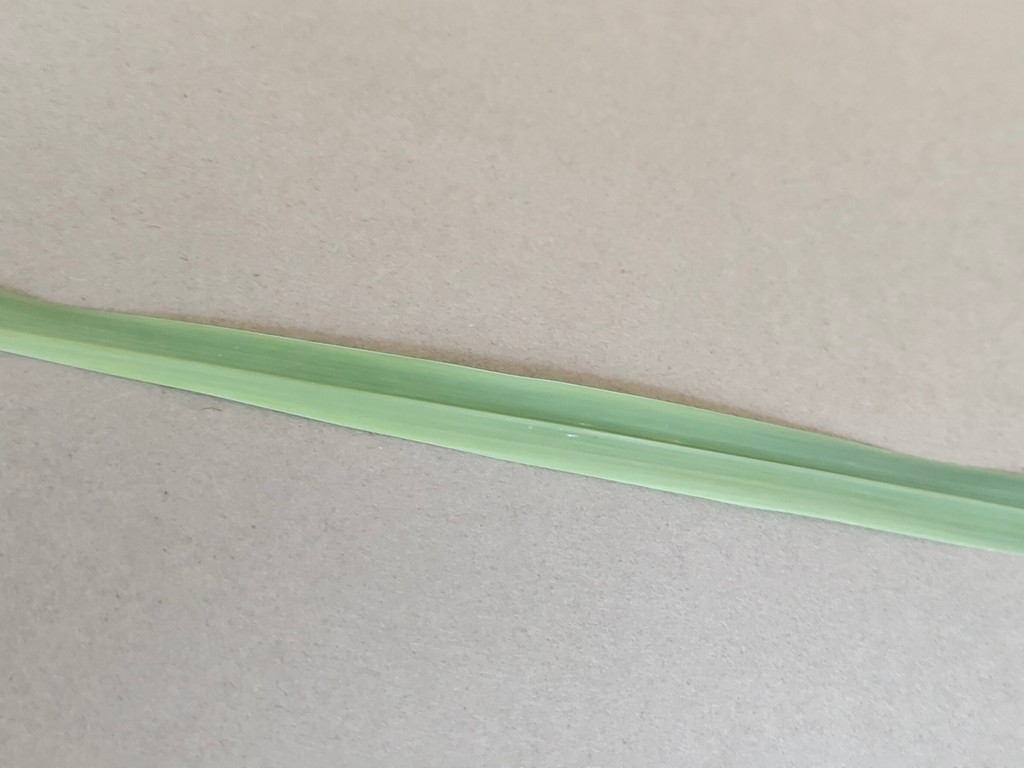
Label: Healthy